2013–14 Feyenoord season

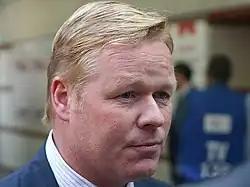
This was Ronald Koeman's third and final season as manager of Feyenoord.

In March 2013 it was announced that Feyenoord signed a four-year deal which would make Opel the club's main sponsor and would return the name Opel to its match kit beginning at the start of the 2013–14 season. It marks a return for Opel as Feyenoord's main sponsor, a position it held from 1984 to 1989. The match kits for the new season were presented in April 2013. The home jersey was similar to the previous season version with an updated sponsor name. The away kit took design cues from the white and green colours of the flag of Rotterdam and incorporates the coat of arms of Rotterdam on the side of the jersey.